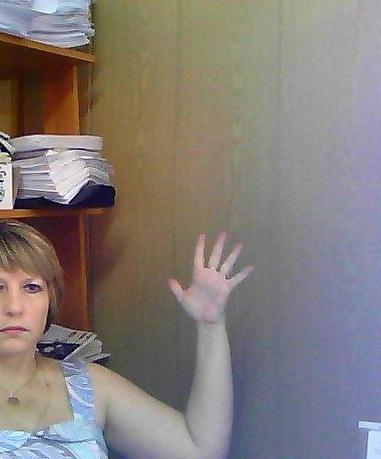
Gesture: palm